Rodrigo Moynihan

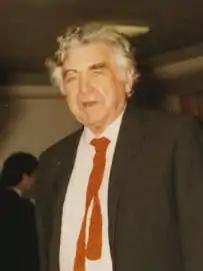
Rodrigo Moynihan, 1984

(Herbert George) Rodrigo Moynihan (17 October 1910 – 6 November 1990) was an English painter, credited with being a pioneer of abstract painting in England.